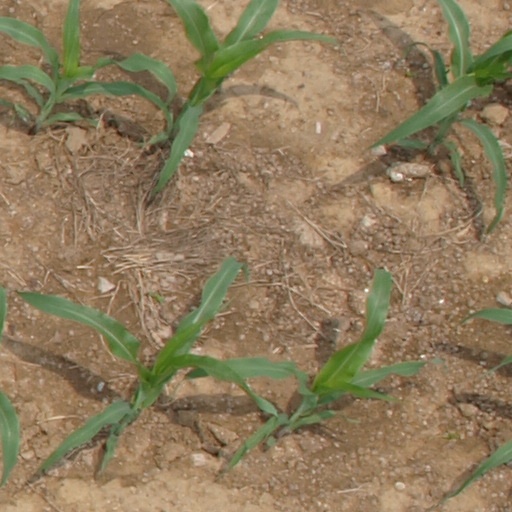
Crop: maize; corn